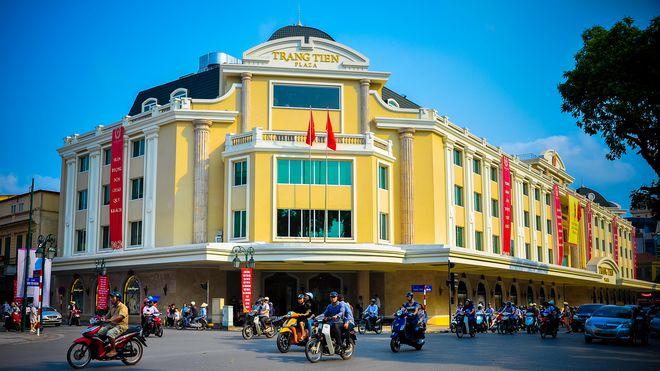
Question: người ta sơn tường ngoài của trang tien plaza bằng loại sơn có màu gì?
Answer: người ta sơn tường ngoài của trang tien plaza bằng loại sơn có màu vàng